Robert Gwiazdowski

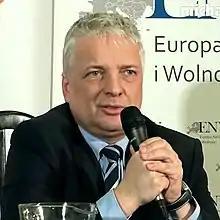
Robert Gwiazdowski in 2017

Robert Gwiazdowski (born 23 March 1960) is a Polish habilitated doctor of jurisprudence and economist. He studied law on the University of Warsaw. In 2004, he was appointed president of the Adam Smith Centre. From 2006 to 2007 he was the head of supervisory board of Social Insurance Institution, a Polish state organization responsible for social insurance matters. He authored books on economics and taxes. He is a supporter of the free market, criticizes socialism on the ground that it is an ineffective and unjust economical system and advocates lowering taxes as a way of incentivizing the entrepreneurs to set up new businesses. He is a specialist in the history of political thought and from time to time appears in various television programmes.